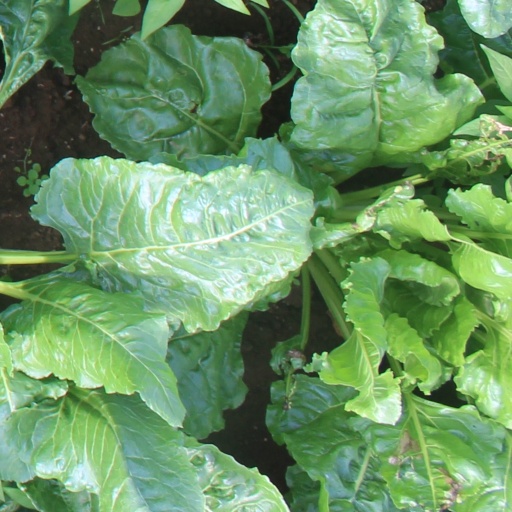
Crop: sugar beet